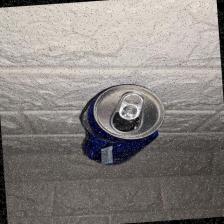
Label: cans